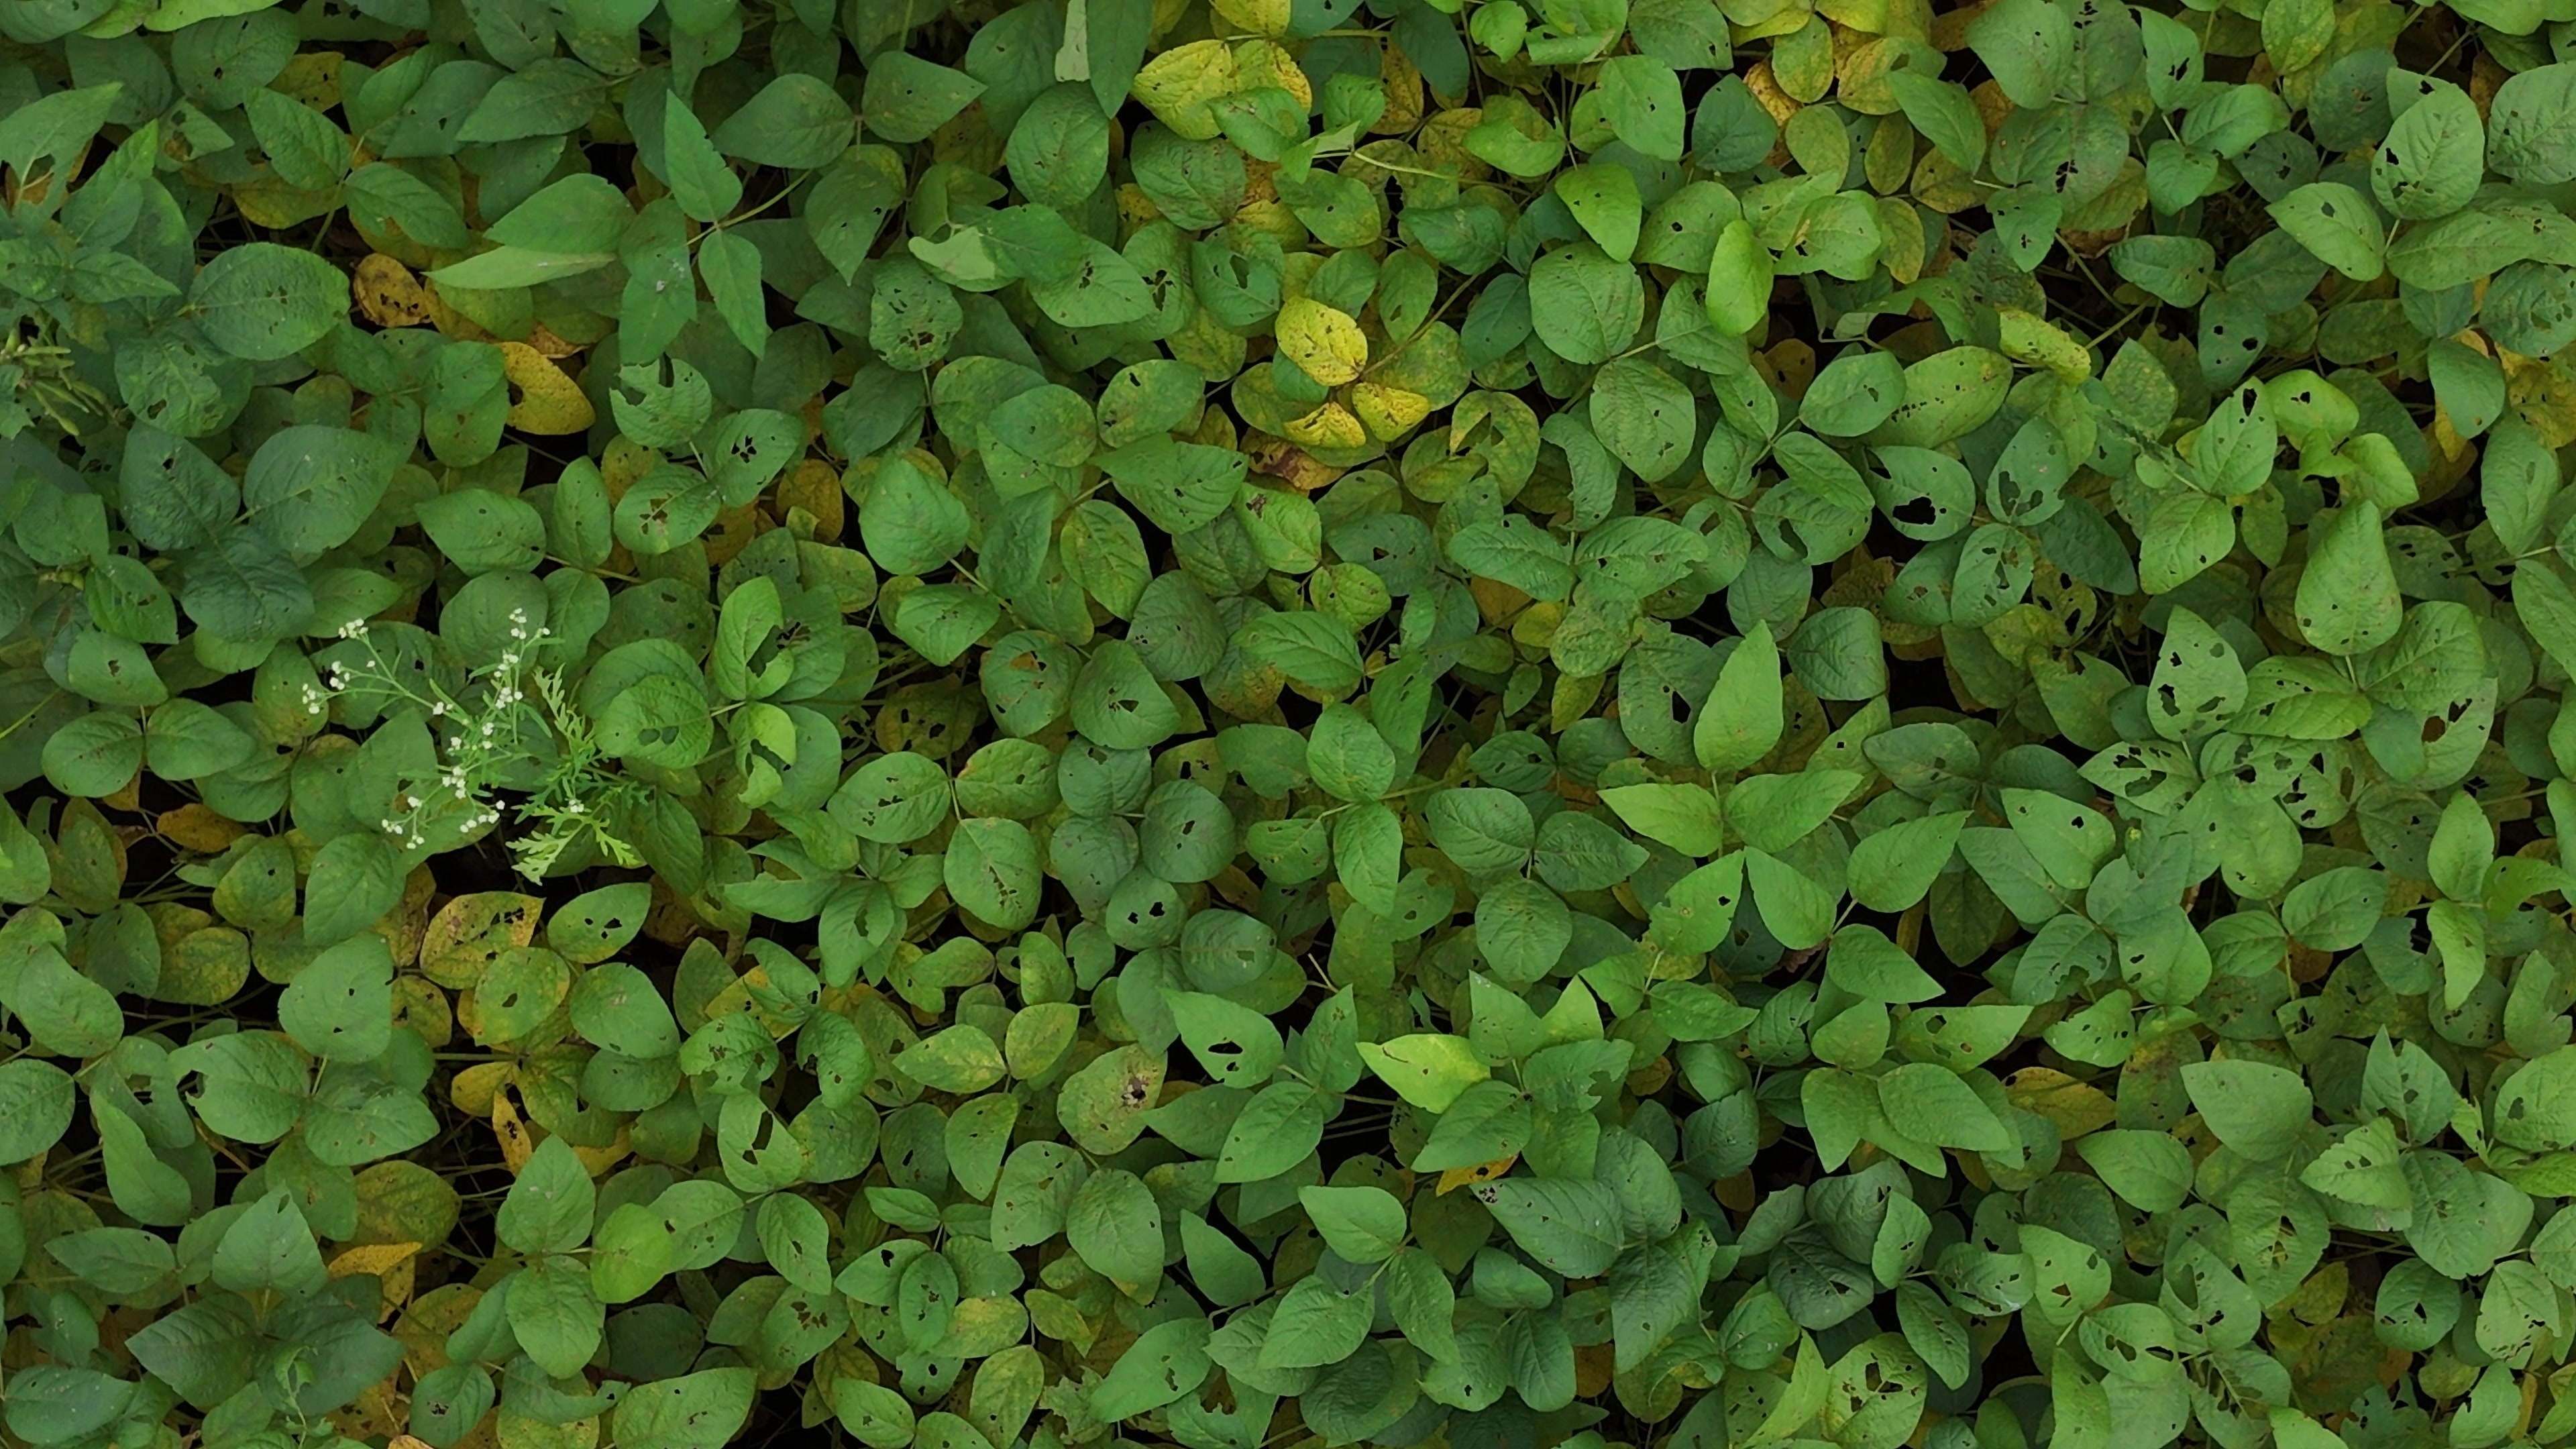
Label: Mosaic